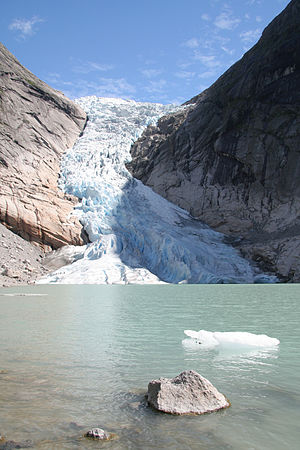
Briksdalsbræen
Briksdalsbræen set fra vandet nedenfor
Briksdalsbræen er en bræarm af Jostedalsbræen og ligger i Jostedalsbreen Nationalpark. Briksdalsbræen ligger på nordsiden af Jostedalsbræen, i Briksdalen, inderst i Oldedalen i Stryn kommune i Vestland fylke i Norge. Briksdalsbræens top ligger ca. 1900 moh. og endte i Briksdalsbrevatnet 346 moh.